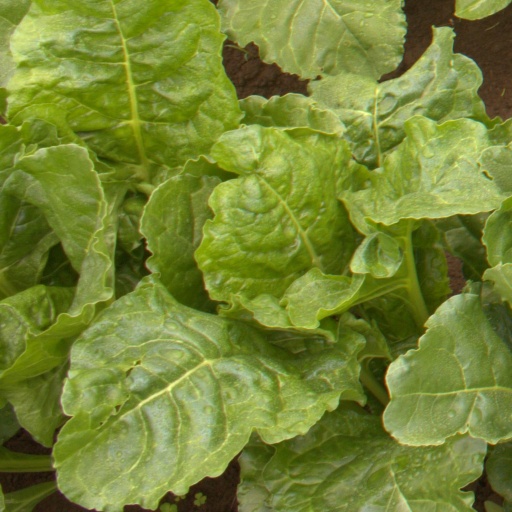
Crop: sugar beet